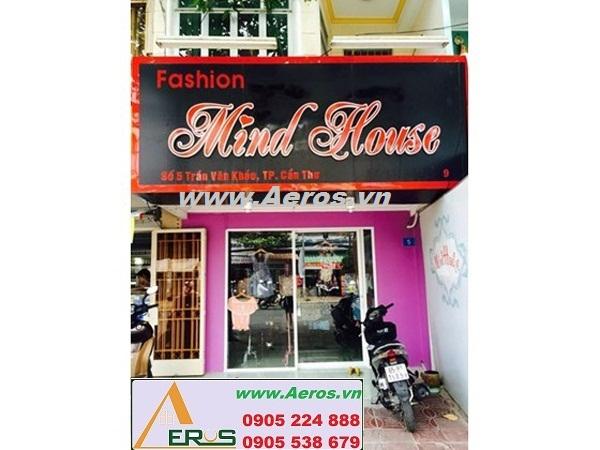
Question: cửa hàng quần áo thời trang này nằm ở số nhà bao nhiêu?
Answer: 5